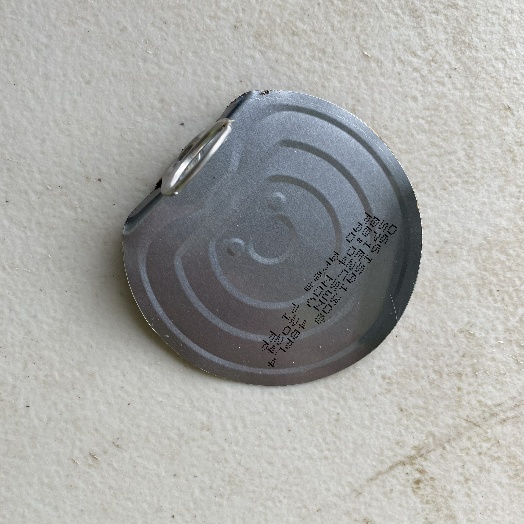
Label: Metal